Describe the emotion expressed in this image:  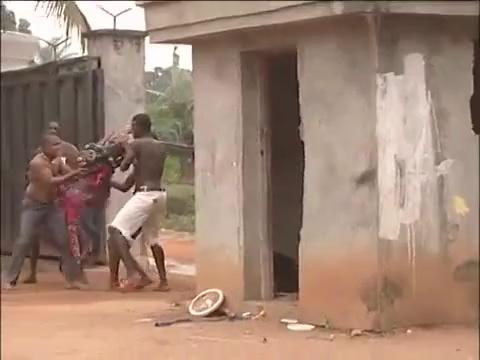
This person displays Pain, valence and arousal with low intensity.